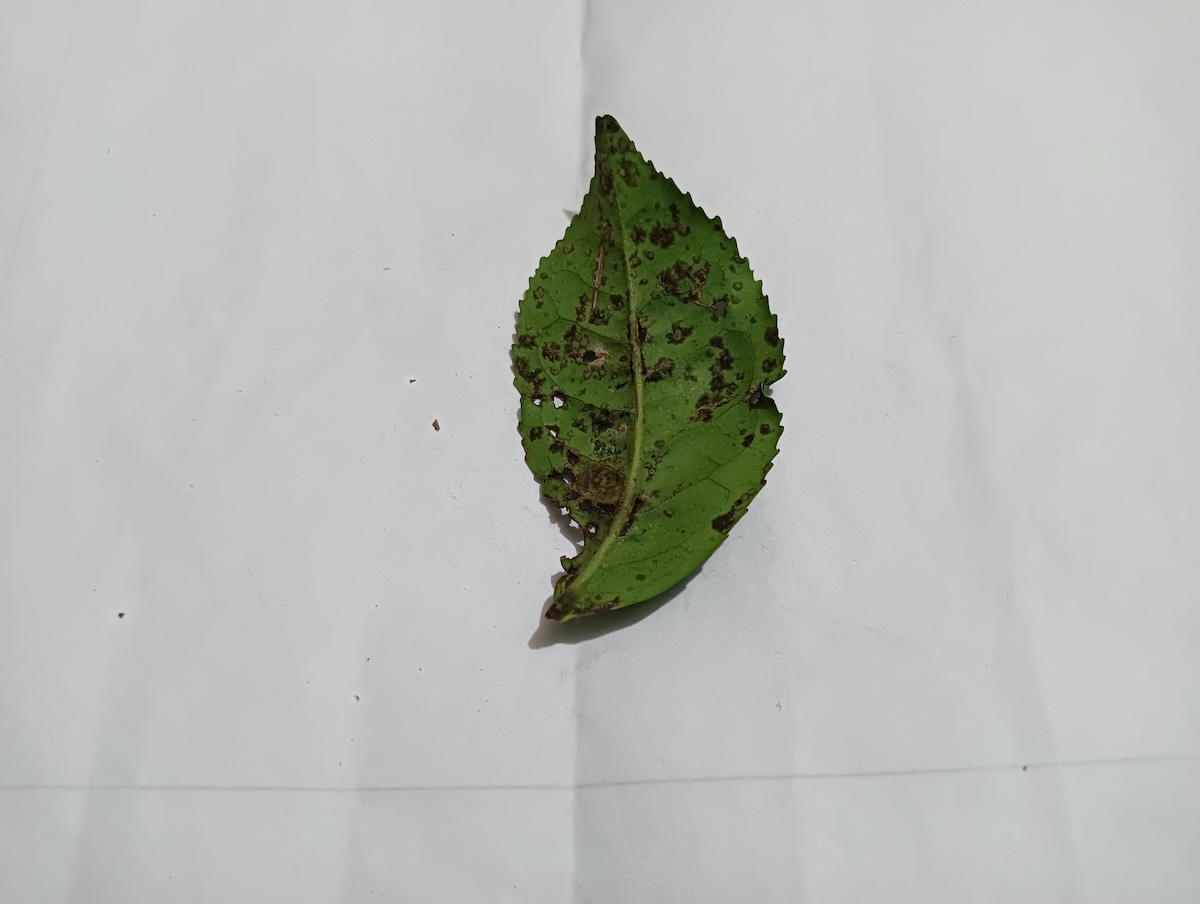
Label: Brown Blight